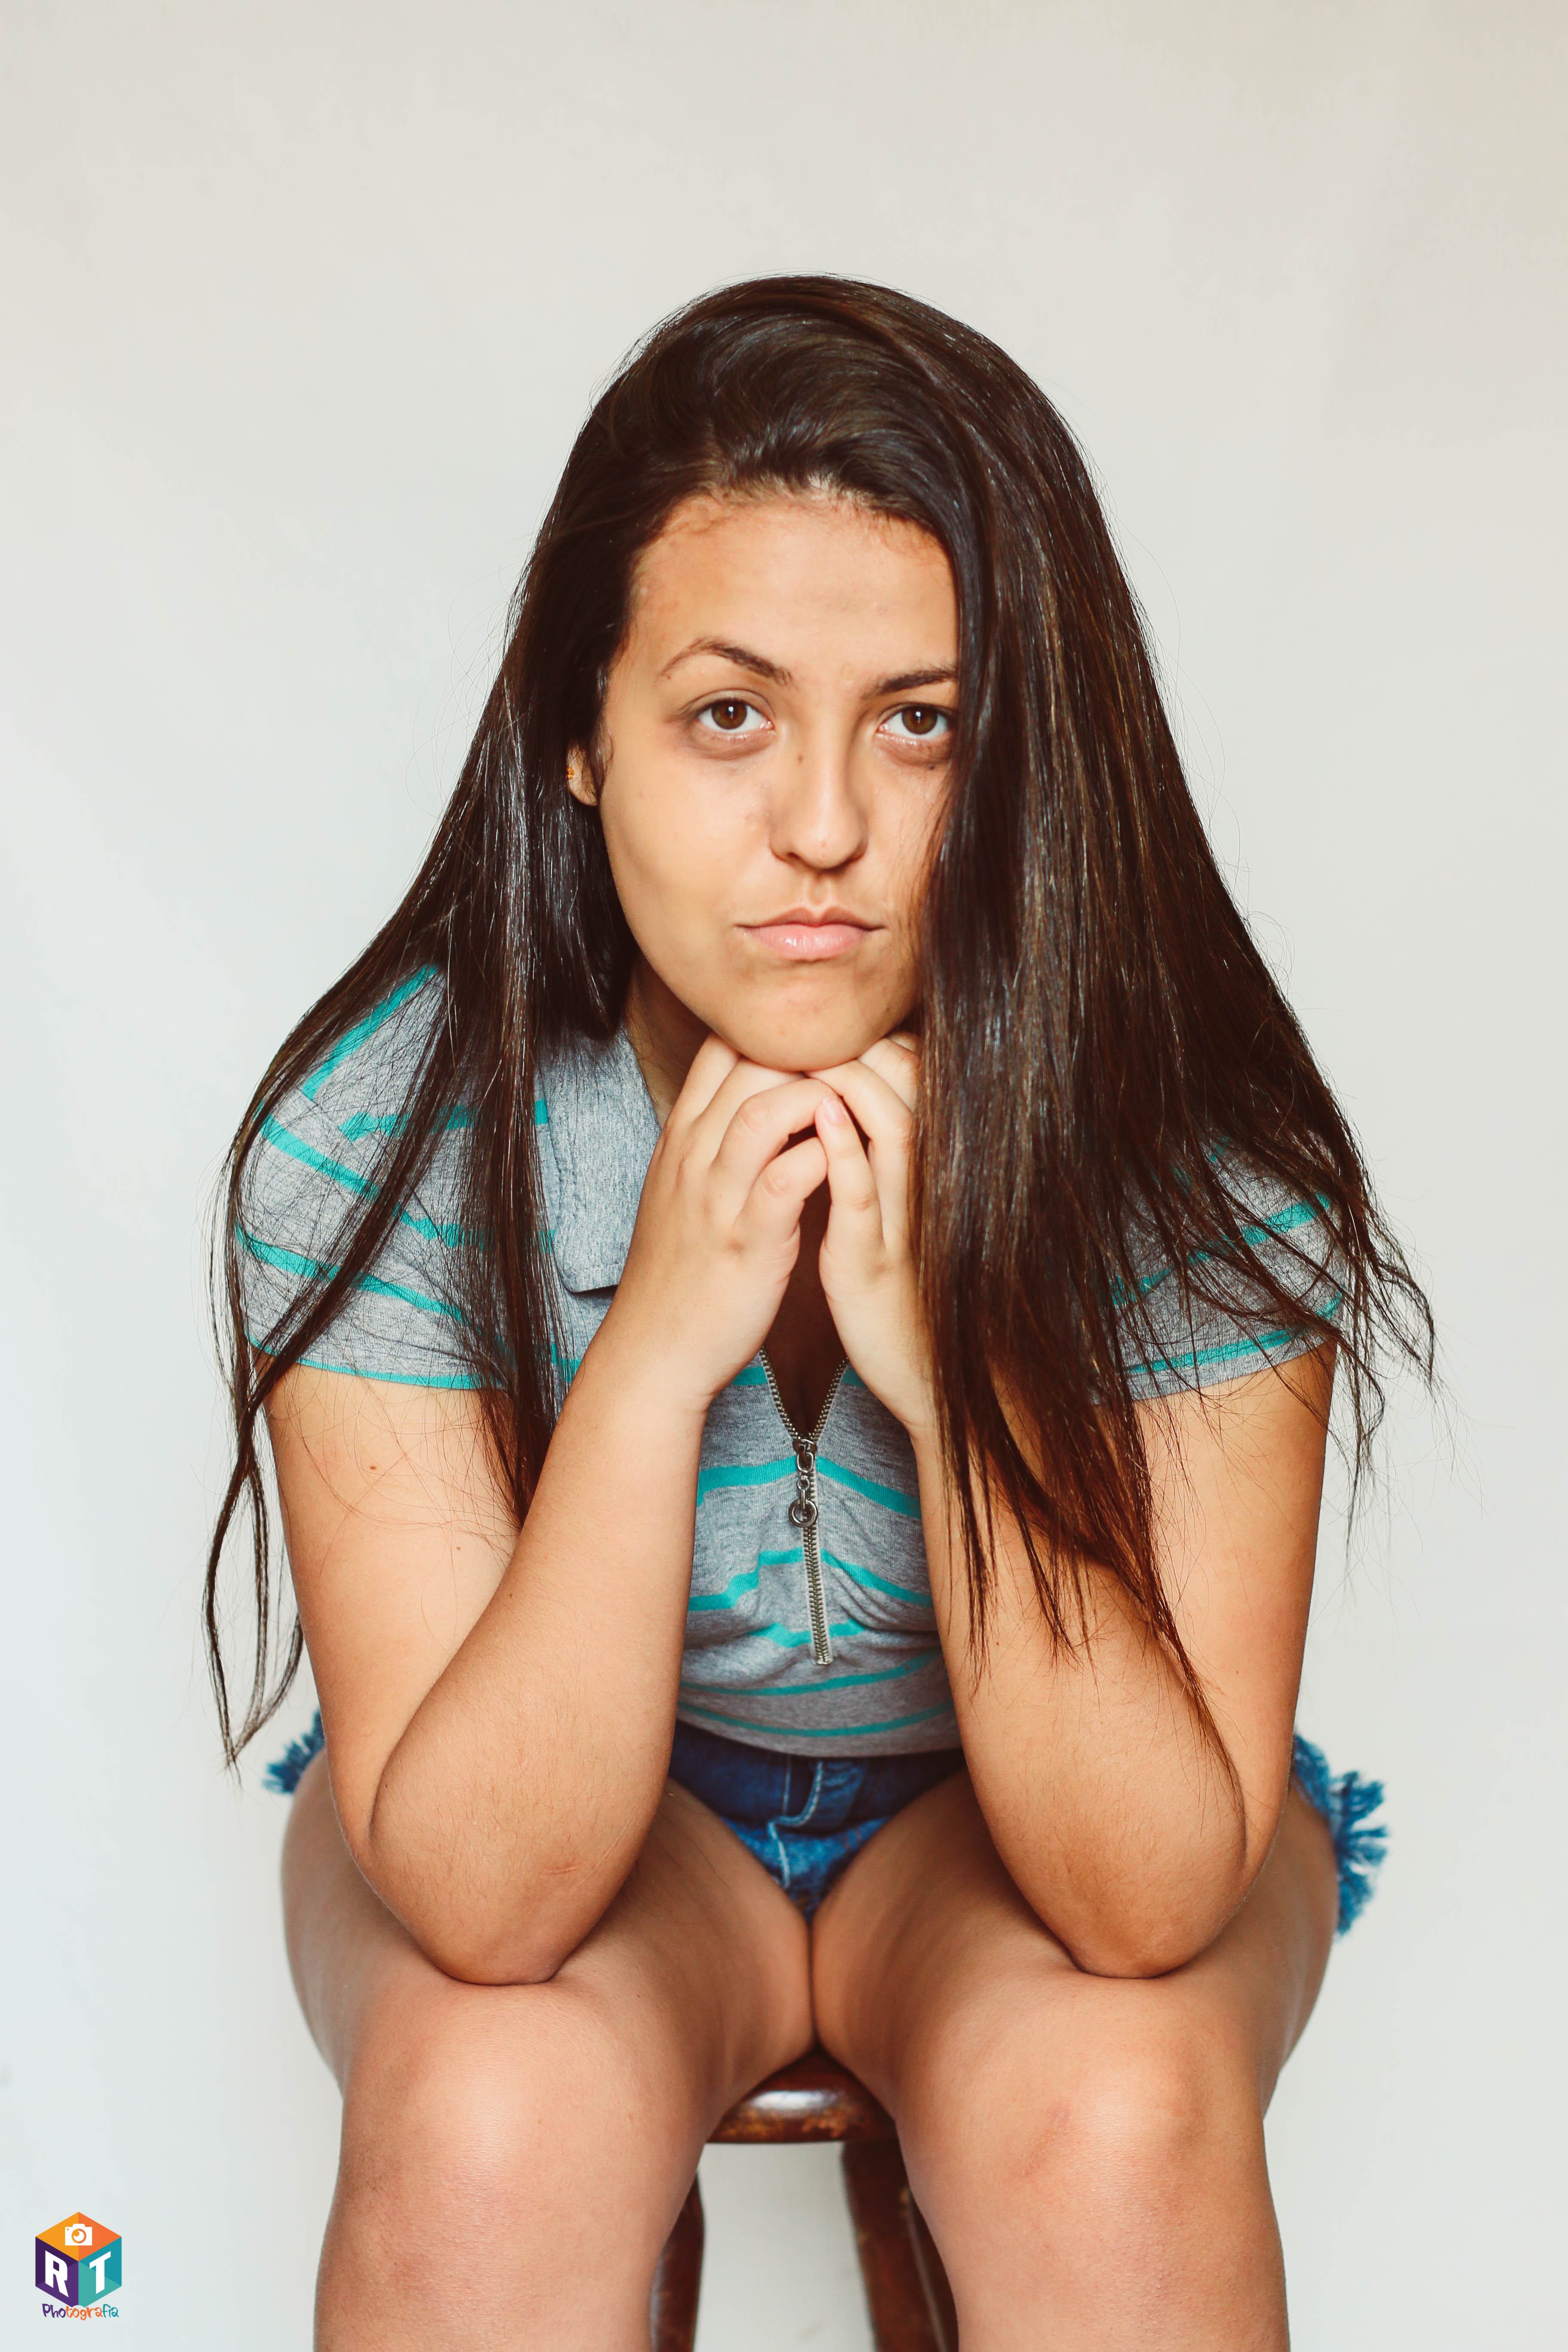
menina, poses, hair, face, blue, long hair, model, beauty, skin, thigh, hairstyle, lip, nose, photo shoot, brown hair, black hair, cheek, muscle, leg, sitting, bikini, human leg, photography, mouth, art model, swimwear, stomach, undergarment, abdomen, flesh